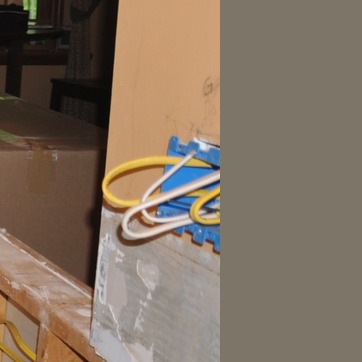
Material: plastic